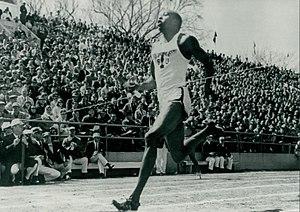
James Ray « Jim » Hines est un athlète américain spécialiste des épreuves de sprint. Double champion olympique en 1968 sur 100 mètres et au titre du relais 4 × 100 mètres, il est le premier athlète à descendre sous la barrière des dix secondes au 100 mètres depuis l'apparition du chronométrage électronique grâce à son temps de 9 s 95 établi le 14 octobre 1968 lors des Jeux olympiques de Mexico. Ce record du monde n'est amélioré que quinze ans plus tard par son compatriote Calvin Smith.